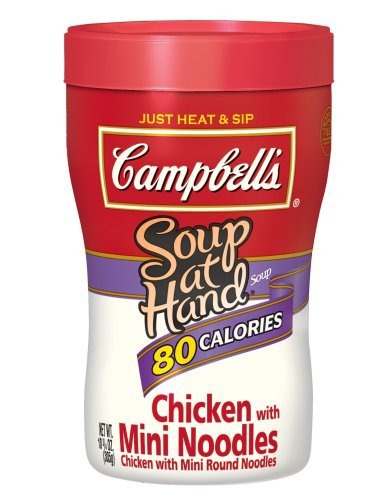
Item Name: Campbells Soup At Hand Chicken Noodle Soup, 10.7500-Ounces (Pack Of 8)
Bullet Point: Campbell's Soup at Hand, Chicken w/ Mini Noodles, 10.75 oz, 8/CT
Product Description: Campbells Soup At Hand Chicken Noodle Soup, 10.7500-Ounces (Pack Of 8) A great way to eat right when youre on the run. Our heat and go cups let you enjoy sippable soup anywhere, anytime. Campbells sout at hand - the between-meal meal. Serving Size: 305 gram. Serving per Container: 1
Value: 86.0
Unit: Ounce

Price: 2.33